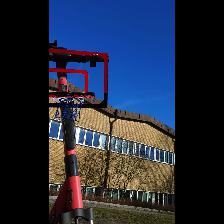
Label: NonHuman